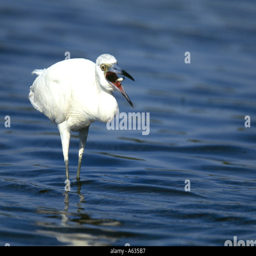
a white - phase juvenile catches a fish